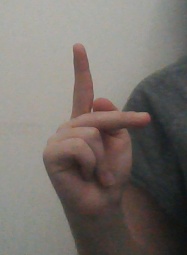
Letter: dha